United Methodist Church

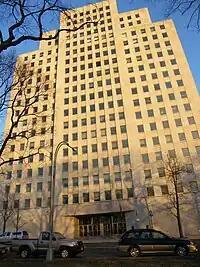
Interchurch Center in New York City, headquarters of the UMW

The United Methodist Church's understanding of a "saint" is not unique among Protestants, yet differs significantly from the Roman Catholic, Eastern Orthodox, Anglican, and Lutheran views. Methodists do not have a process for electing people to sainthood. They do not pray to saints, nor do they believe that saints serve as mediators to God. The denomination considers all faithful Christians to be saints.